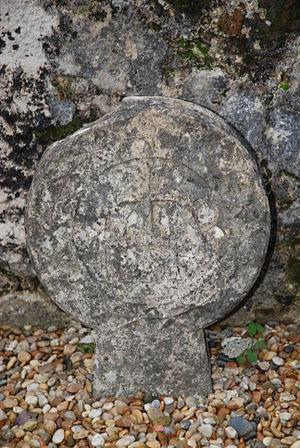
Ahetze est une commune française, située dans le département des Pyrénées-Atlantiques en région Nouvelle-Aquitaine.